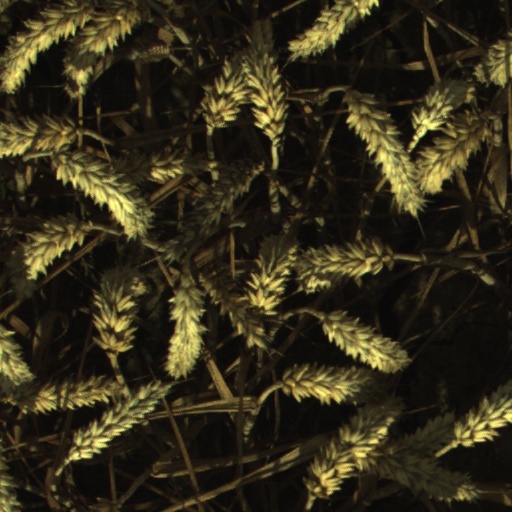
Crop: wheat